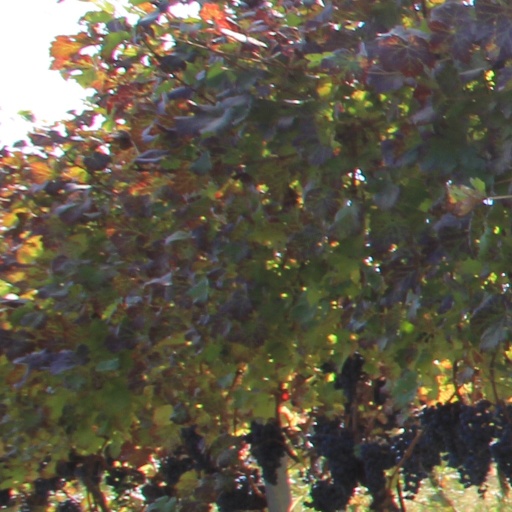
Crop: grape